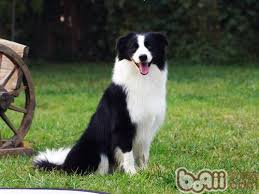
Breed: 245-n000098-Australian_Shepherd